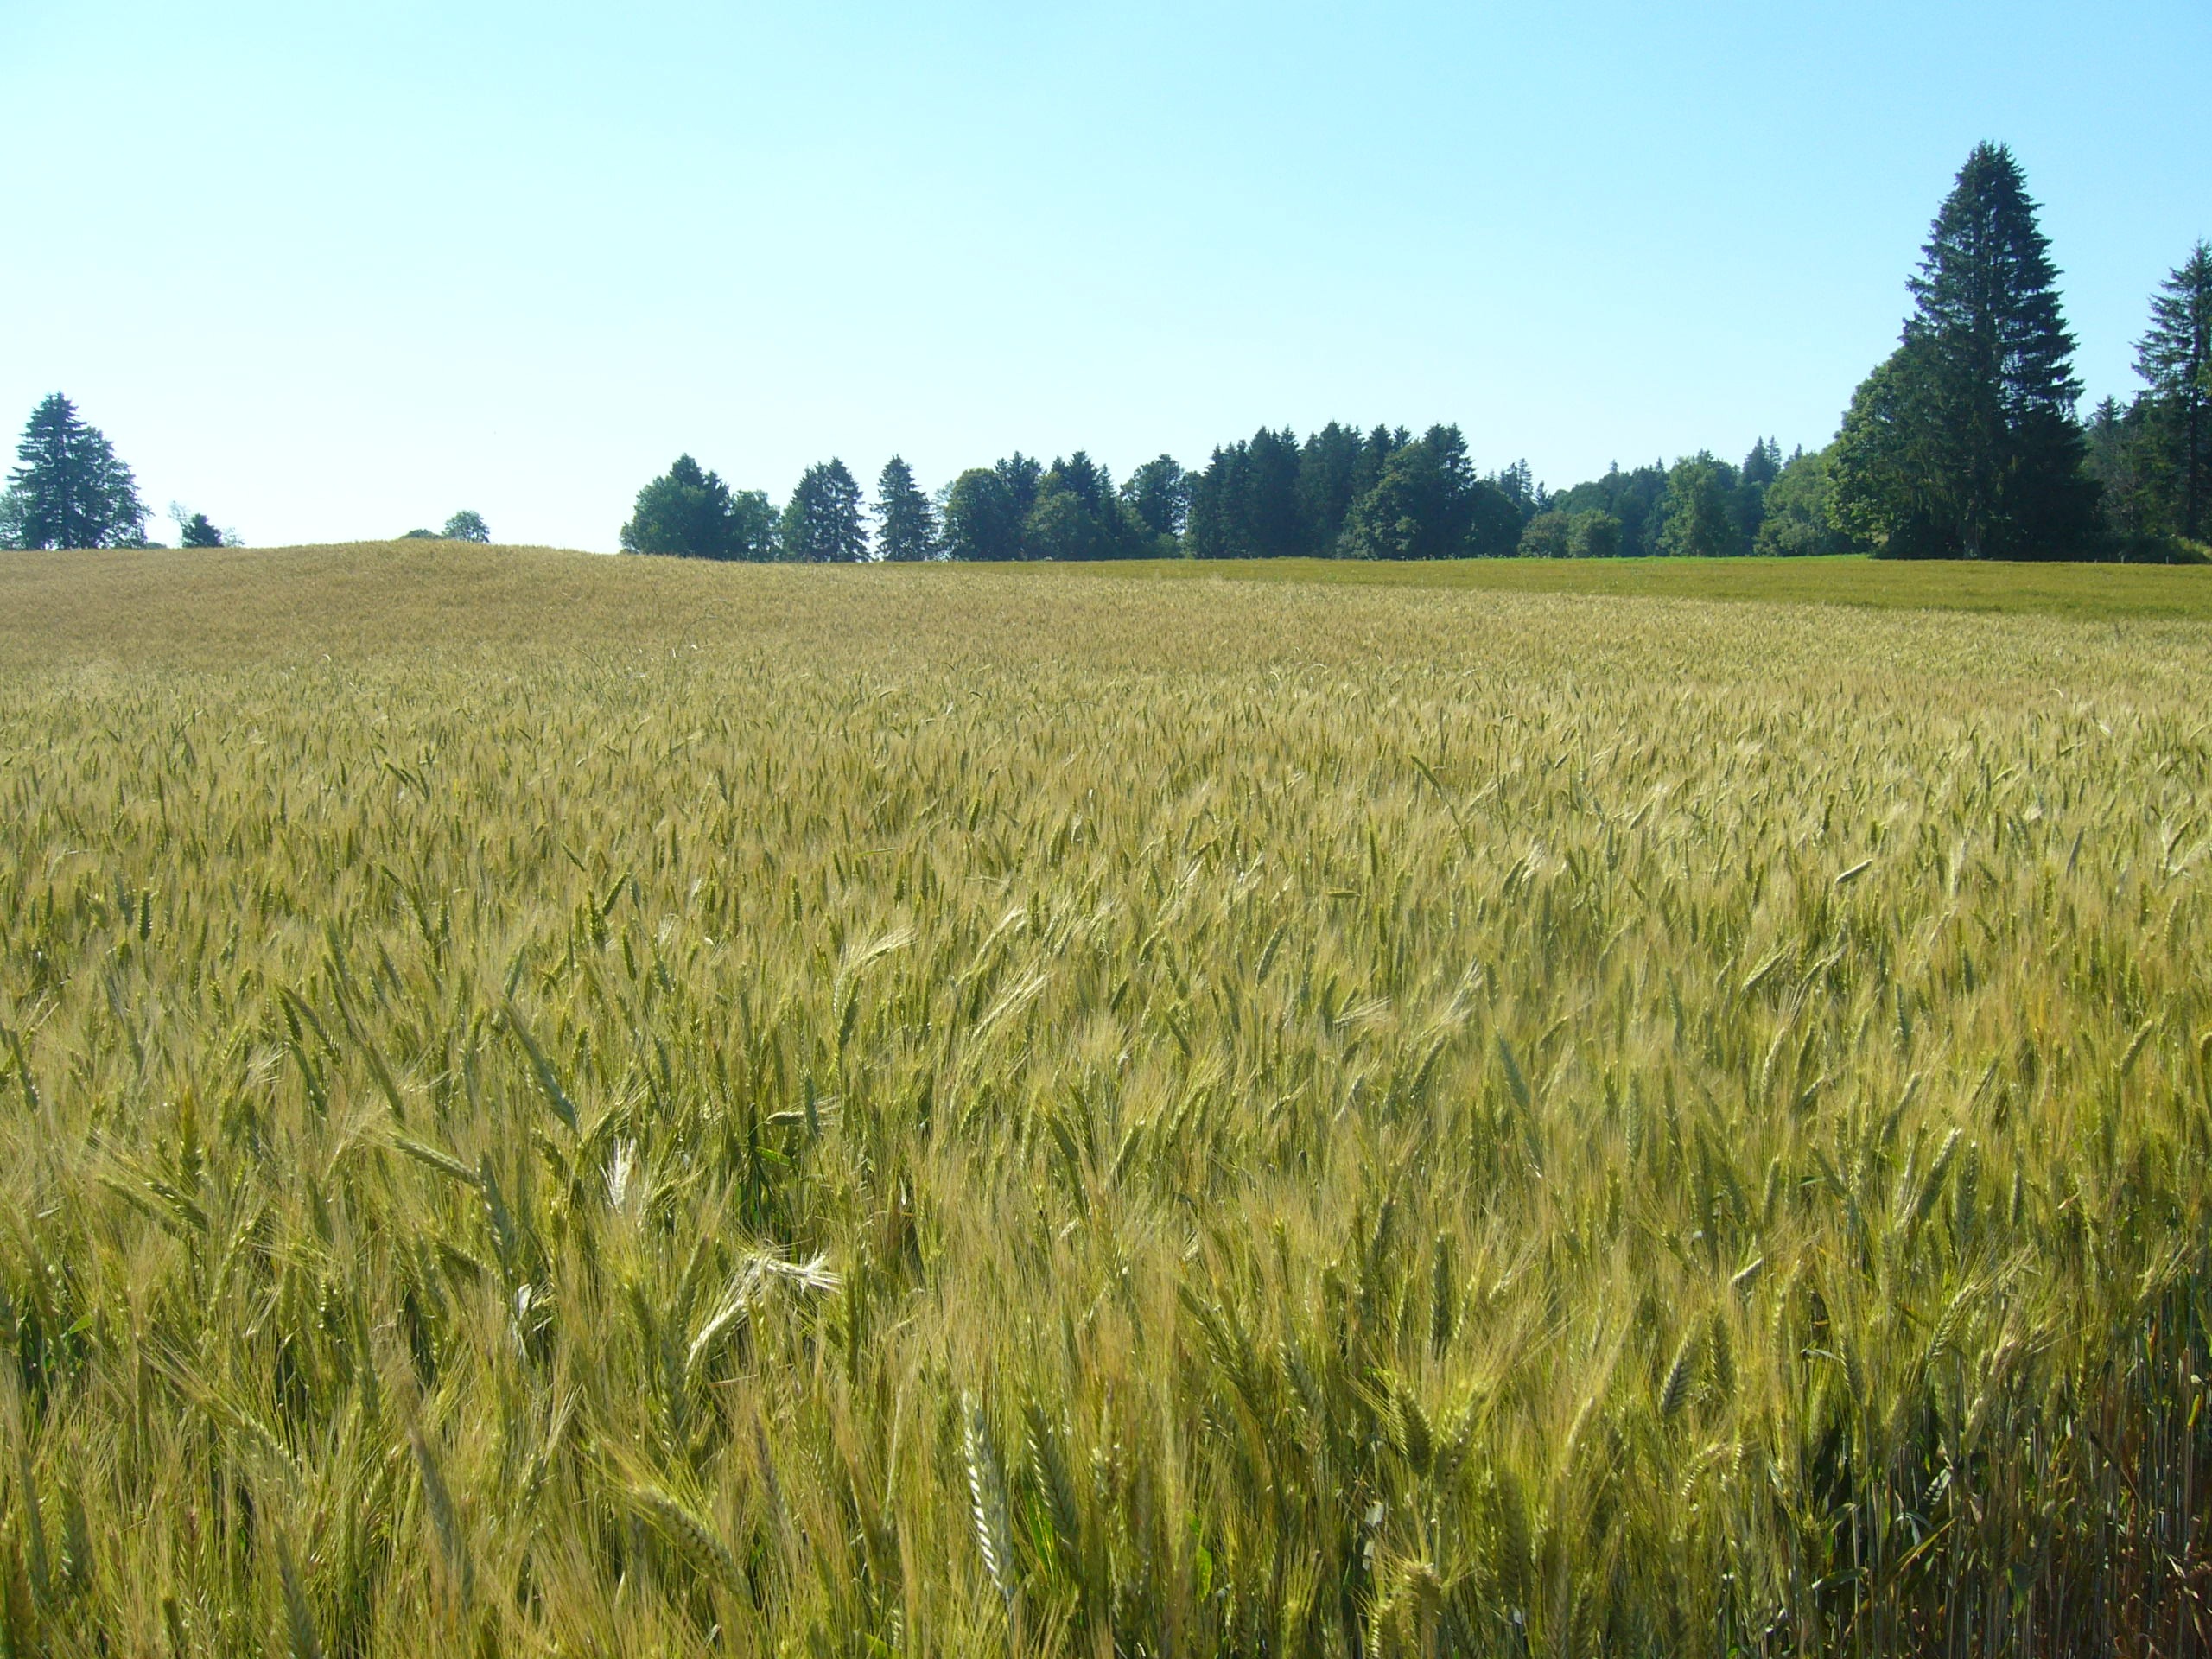
forest, grass, plant, field, meadow, barley, wheat, prairie, food, crop, pasture, agriculture, plain, grassland, rye, switzerland, ecosystem, wheatfield, rural area, paddy field, flowering plant, commodity, grass family, land plant, food grain